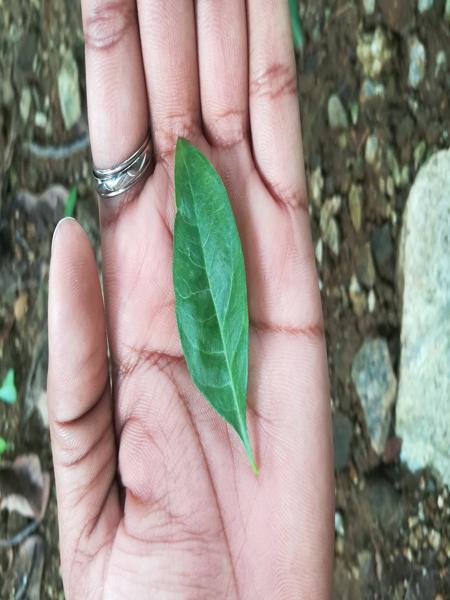
Plant: Henna